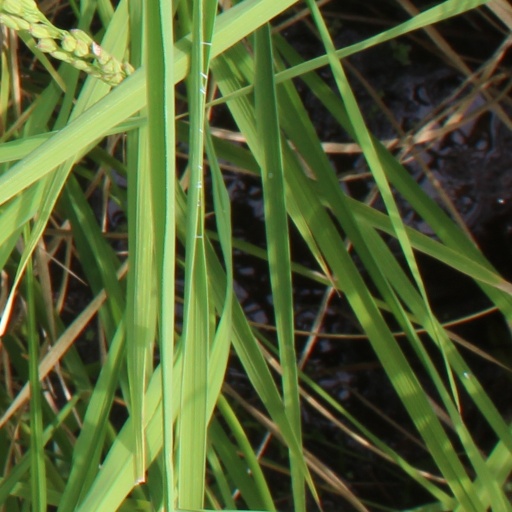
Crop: rice